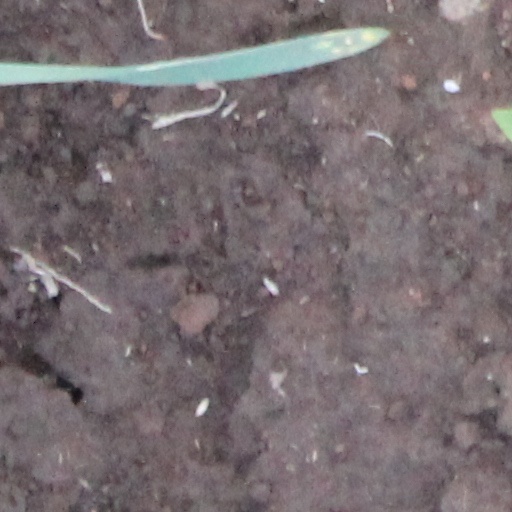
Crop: wheat